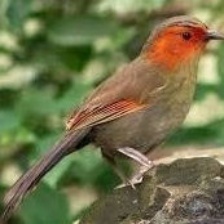
Species: SCARLET FACED LIOCICHLA
Scientific name: LIOCICHLA RIPPONI